Dejan Jović

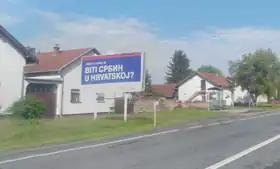
2019 election "Do you know how it is to be a Serb in Croatia?" jumbo poster in Vukovar with added graffiti stating "To be above the law".

Jović was special advisor at the Ministry of Foreign and European Affairs between 2004 and 2006. In the period between 2010 and 2014 Jović was the main political analyst for the President of Croatia Ivo Josipović. In 2017, he has signed the Declaration on the Common Language of the Croats, Serbs, Bosniaks and Montenegrins.